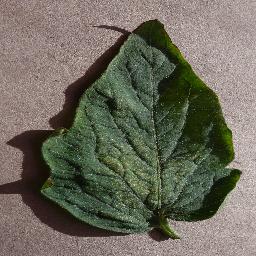
Label: Tomato___Spider_mites Two-spotted_spider_mite